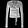
Label: Pullover